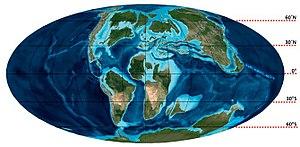
La géologie de la France est caractérisée par la grande diversité de ses roches et de ses structures, entre des bassins sédimentaires, des chaînes de montagnes récentes, des vestiges d'anciennes chaînes et des zones volcaniques actives. La géodynamique du territoire français présente une large palette entre des bassins de sédimentation, des zones de marges actives, de marges passives, de points chauds, d'érosion et d'orogenèse. Ses roches permettent de remonter jusqu'à 2,2 milliards d'années.
Le Crétacé est une période géologique qui s’étend d'environ −145,0 à −66,0 Ma. Elle se termine avec la disparition des dinosaures non aviens, des ammonites et de nombreuses autres formes de vie. Cette période est la troisième et dernière de l’ère Mésozoïque ; elle suit le Jurassique et précède le Paléogène.